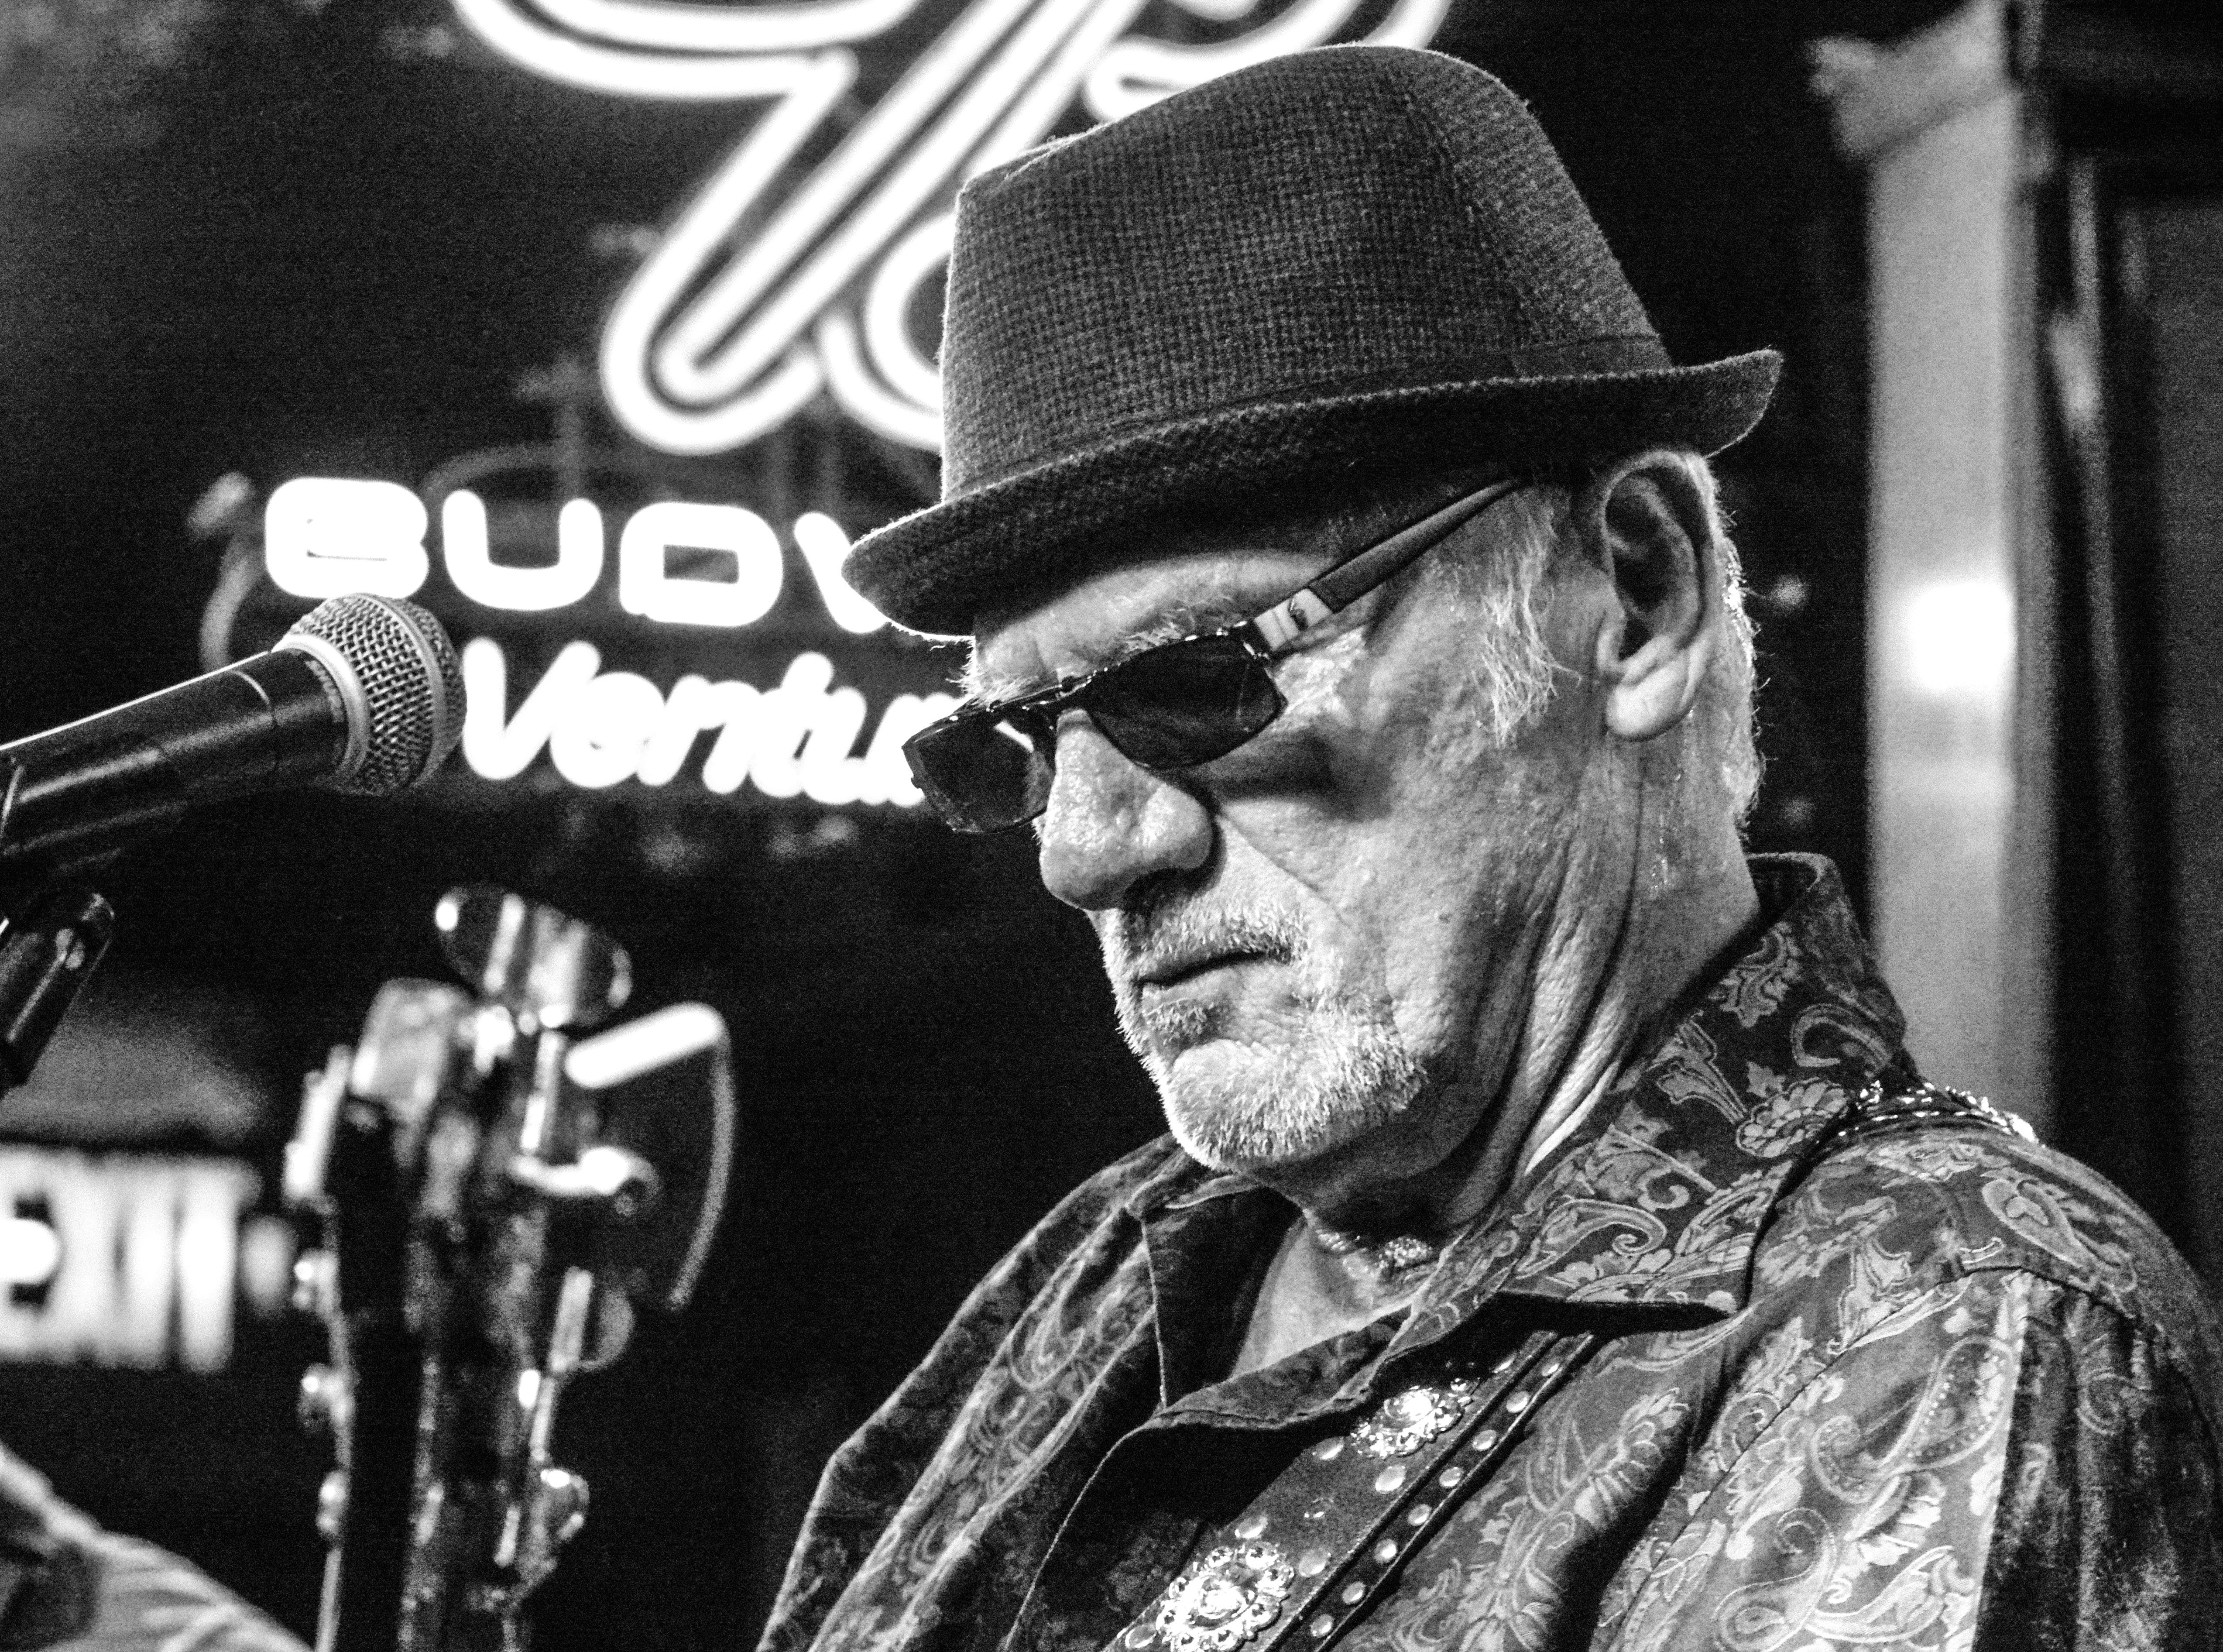
person, music, black and white, musician, monochrome, guitarist, monochrome photography